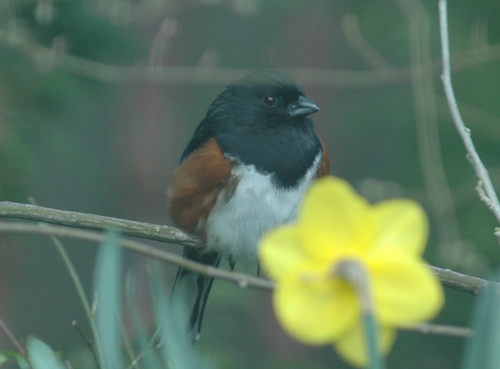
this small bird has a black head, short beak, white belly and brown wings.
this bird has a black head, breast and back, and a white belly and brown sides.
this bird has a black crown, a short black bill and a white belly with a brown winga small sized bird that has tones of white, black, and brown that has red eyes
this stout bird features a black head and eyes, a white belly, and orange wings and a stout black beak.
this bird is green with red and white and has a very short beak.
this particular bird has a belly that is white and orange
this bird has a black head, a white belly, and brown wings.
a round looking bird that has a black crown, nape, throat, bill, white and black breast, belly and brown sides.
this bird has wings that are brown and has a black head
Species: Eastern Towhee